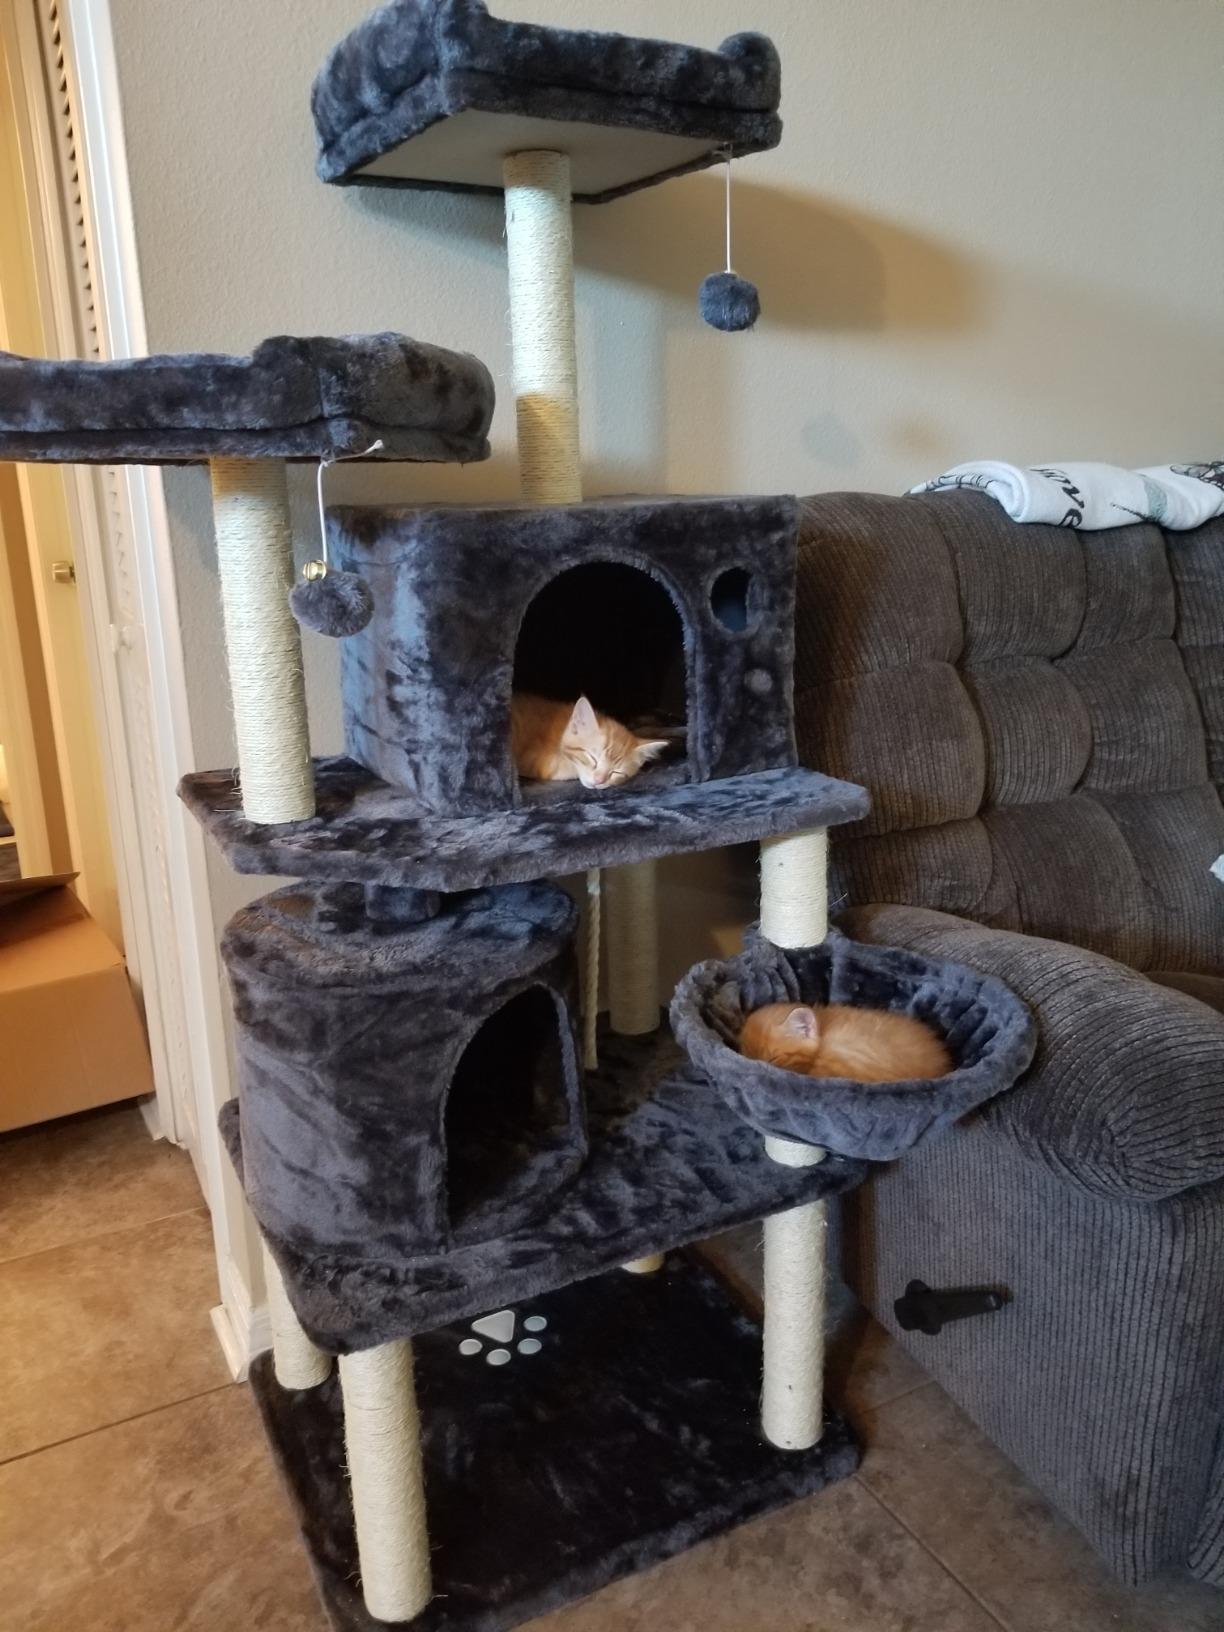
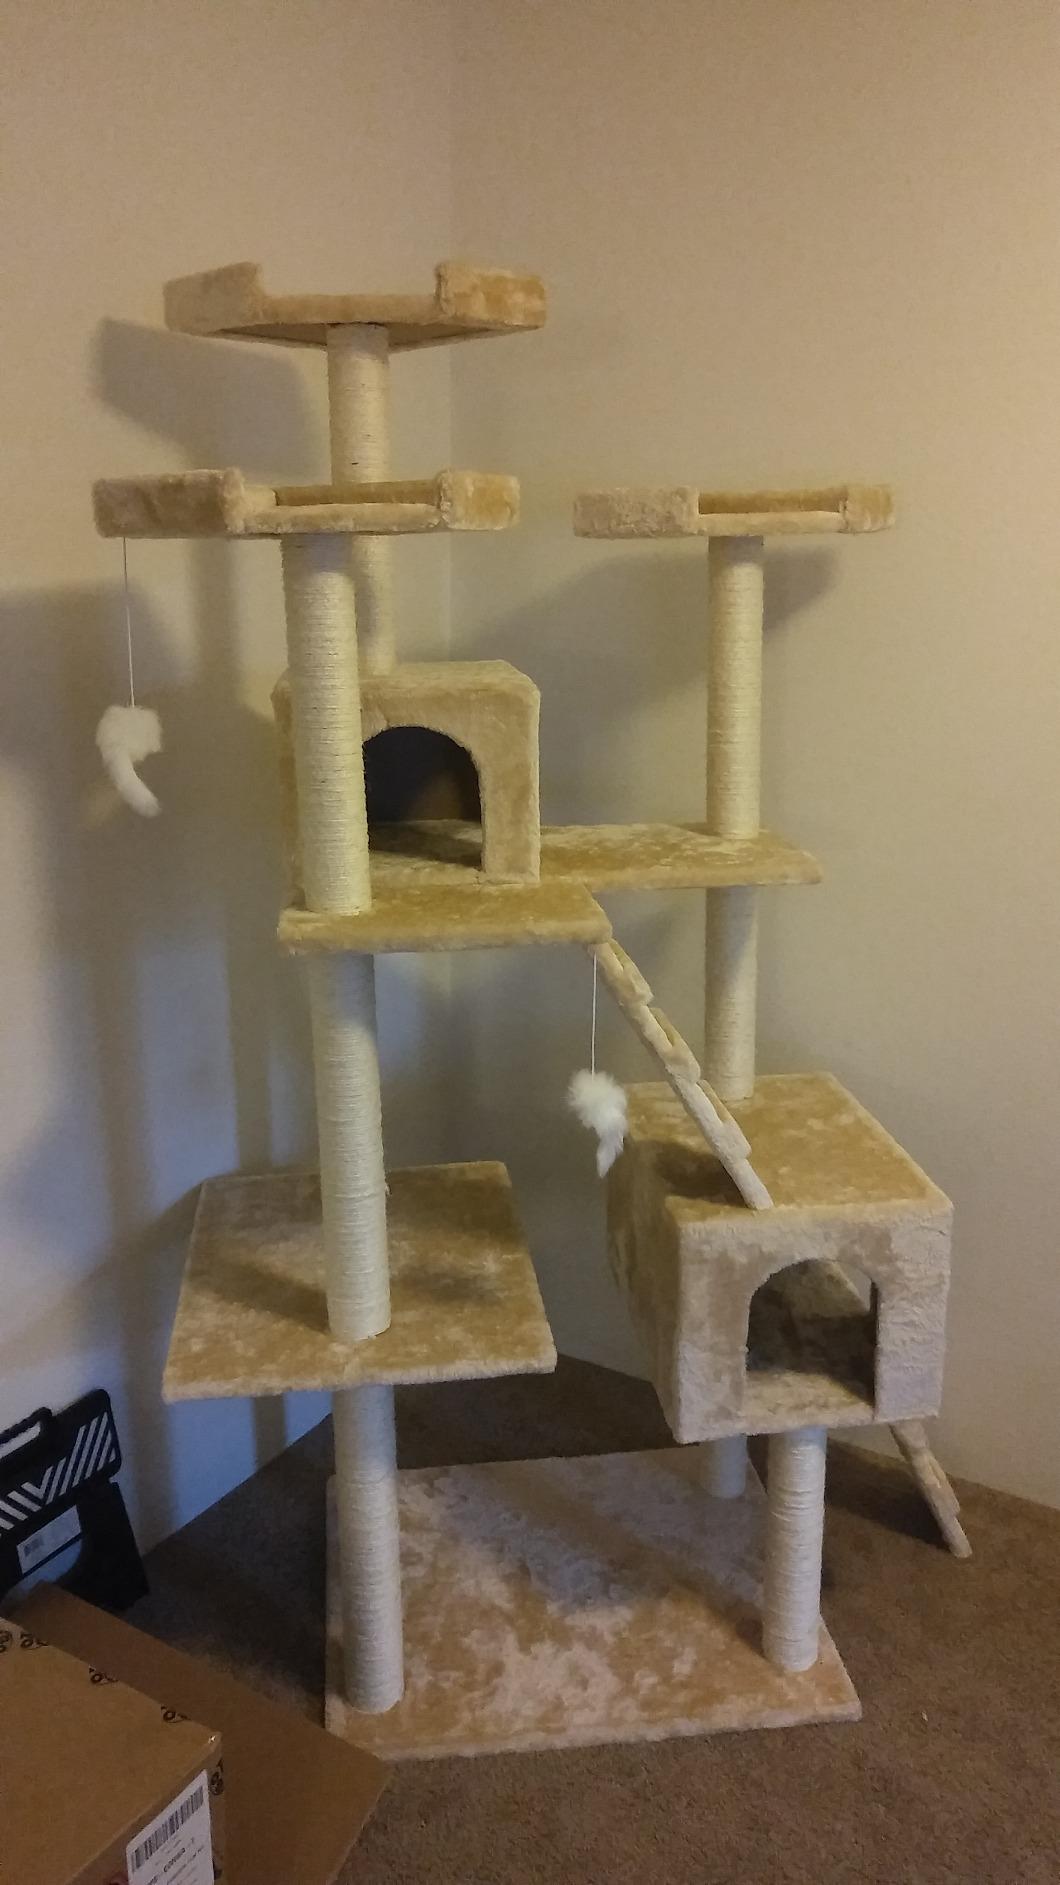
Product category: items_cat tree
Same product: no